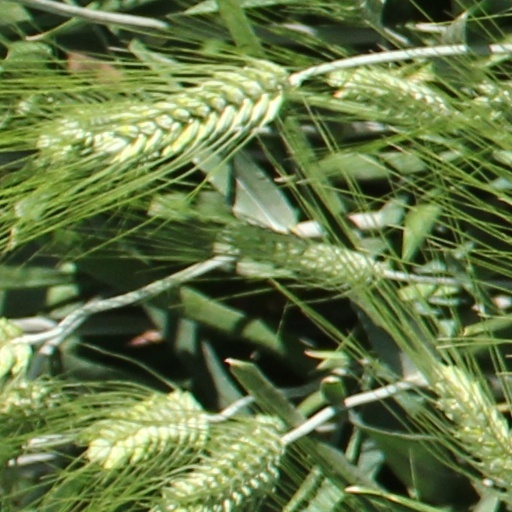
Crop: wheat